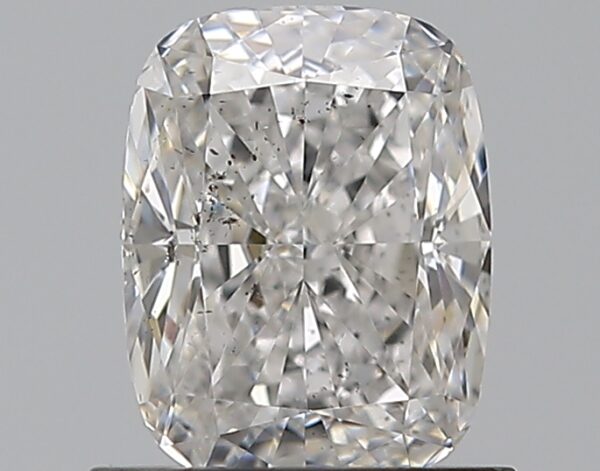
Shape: cushion
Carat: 1.01
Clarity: SI1
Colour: F
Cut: EX
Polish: EX
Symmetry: EX
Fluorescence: F
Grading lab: GIA
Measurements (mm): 6.59 x 5.07 x 3.52